Satomi Ishihara

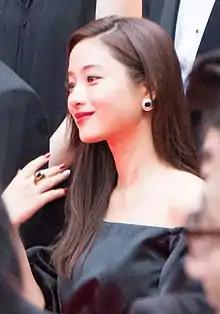
Ishihara at the premiere of "Shin Godzilla" in July 2016

Ishihara was born Kuniko Ishigami, on December 24, 1986 in Tokyo, Japan. The origin of her stage name comes from the reverse of her surname "Ishihara" ("raw stone"), which she gave herself as a reflection of her identity as a diamond in the rough, and her given name "Satomi" ("Satomi"), which she gave as a reflection of her desire to be intelligent and beautiful, written in hiragana.